Johann von Wowern

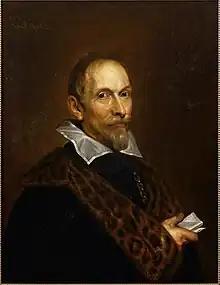
A portrait of Johann von Wowern by Frans Denys

Johann von Wowern was statesman, philologist, and lawyer from the Holy Roman Empire. He is known for his 1603 work "De Polymathia tractatio: integri operis de studiis veterum", the first work in Western Europe to use the term "polymath" in its title. Wowern defined polymathy as "knowledge of various matters, drawn from all kinds of studies ... ranging freely through all the fields of the disciplines, as far as the human mind, with unwearied industry, is able to pursue them". Von Wowern lists erudition, literature, philology, philomathy and polyhistory as synonyms.